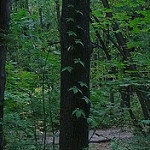
Label: forest